HDMS Justitia (1707)

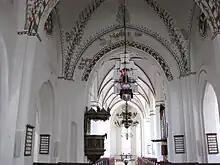
The ship model in Stege Church.

A model of HDMS "Justitia" has been adopted by Stege Kirke on Møn. The model, which was presented to the church in 1718, is taken down every ten years for cleaning and any necessary repairs.